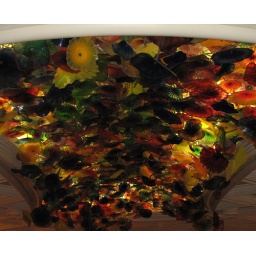
2000 blown glass flowers by Dale Chihuly at the Bellagio Casino/Hotel - Las Vegas, Nevada